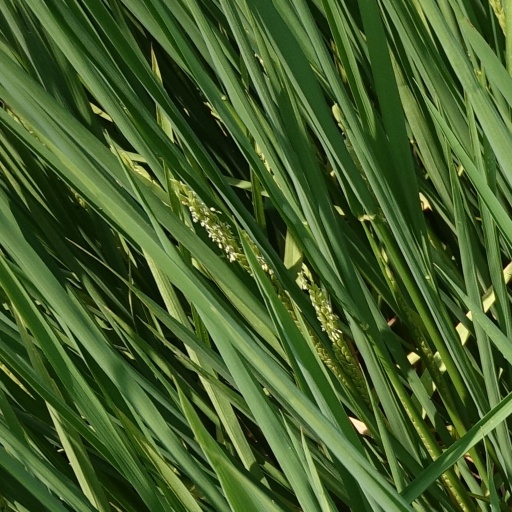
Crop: rice